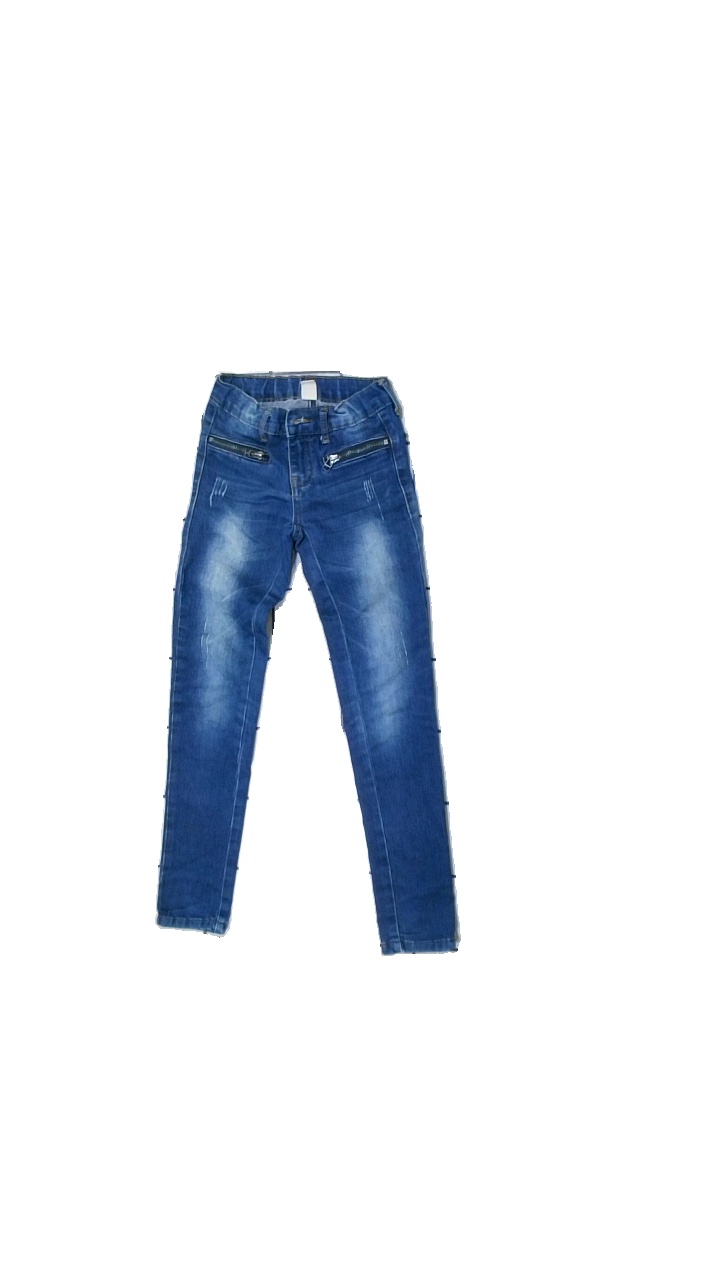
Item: Jeans (Children)
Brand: Uniq Young
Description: blue tight jeans
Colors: Blue
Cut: Tight
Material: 82% Cotton 18% Polyester
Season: All
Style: Denim
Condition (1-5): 5
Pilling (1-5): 5
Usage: Reuse
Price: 50-100